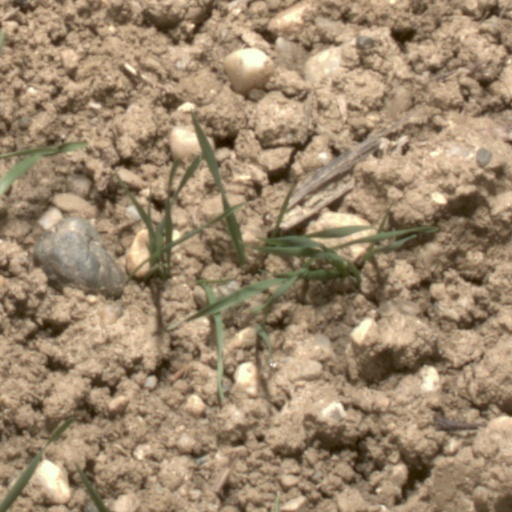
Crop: wheat